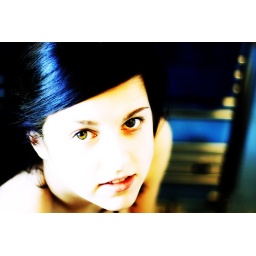
charlotte taken in the bathroom using the natural light from the window on the left.